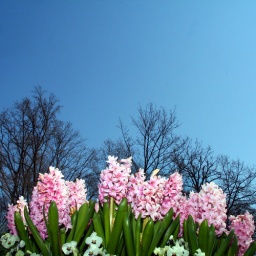
Looking up pink hyacinths against a blue sky.